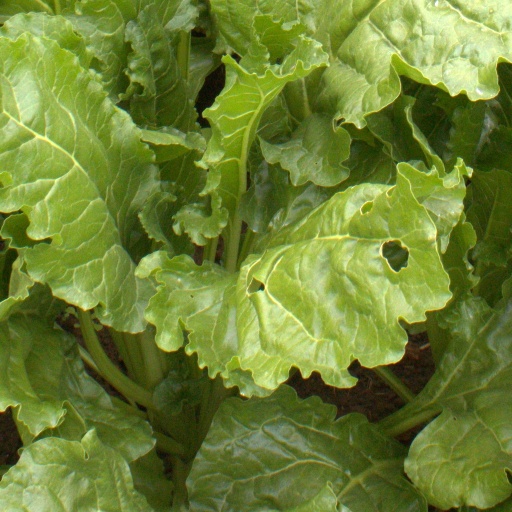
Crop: sugar beet